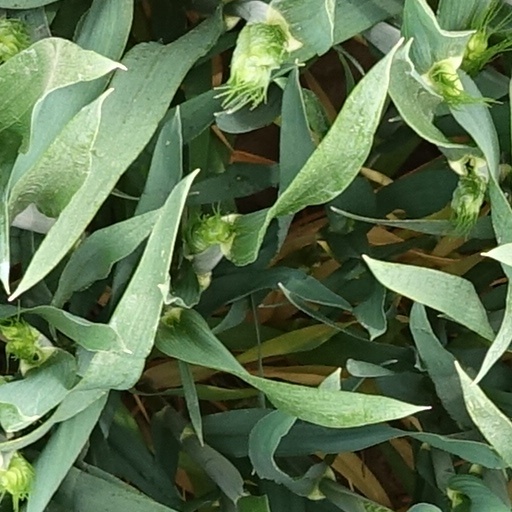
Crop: wheat